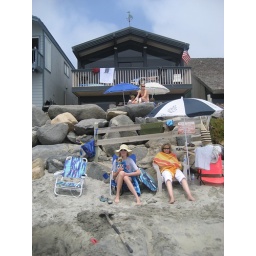
Best beach house in Oceanside